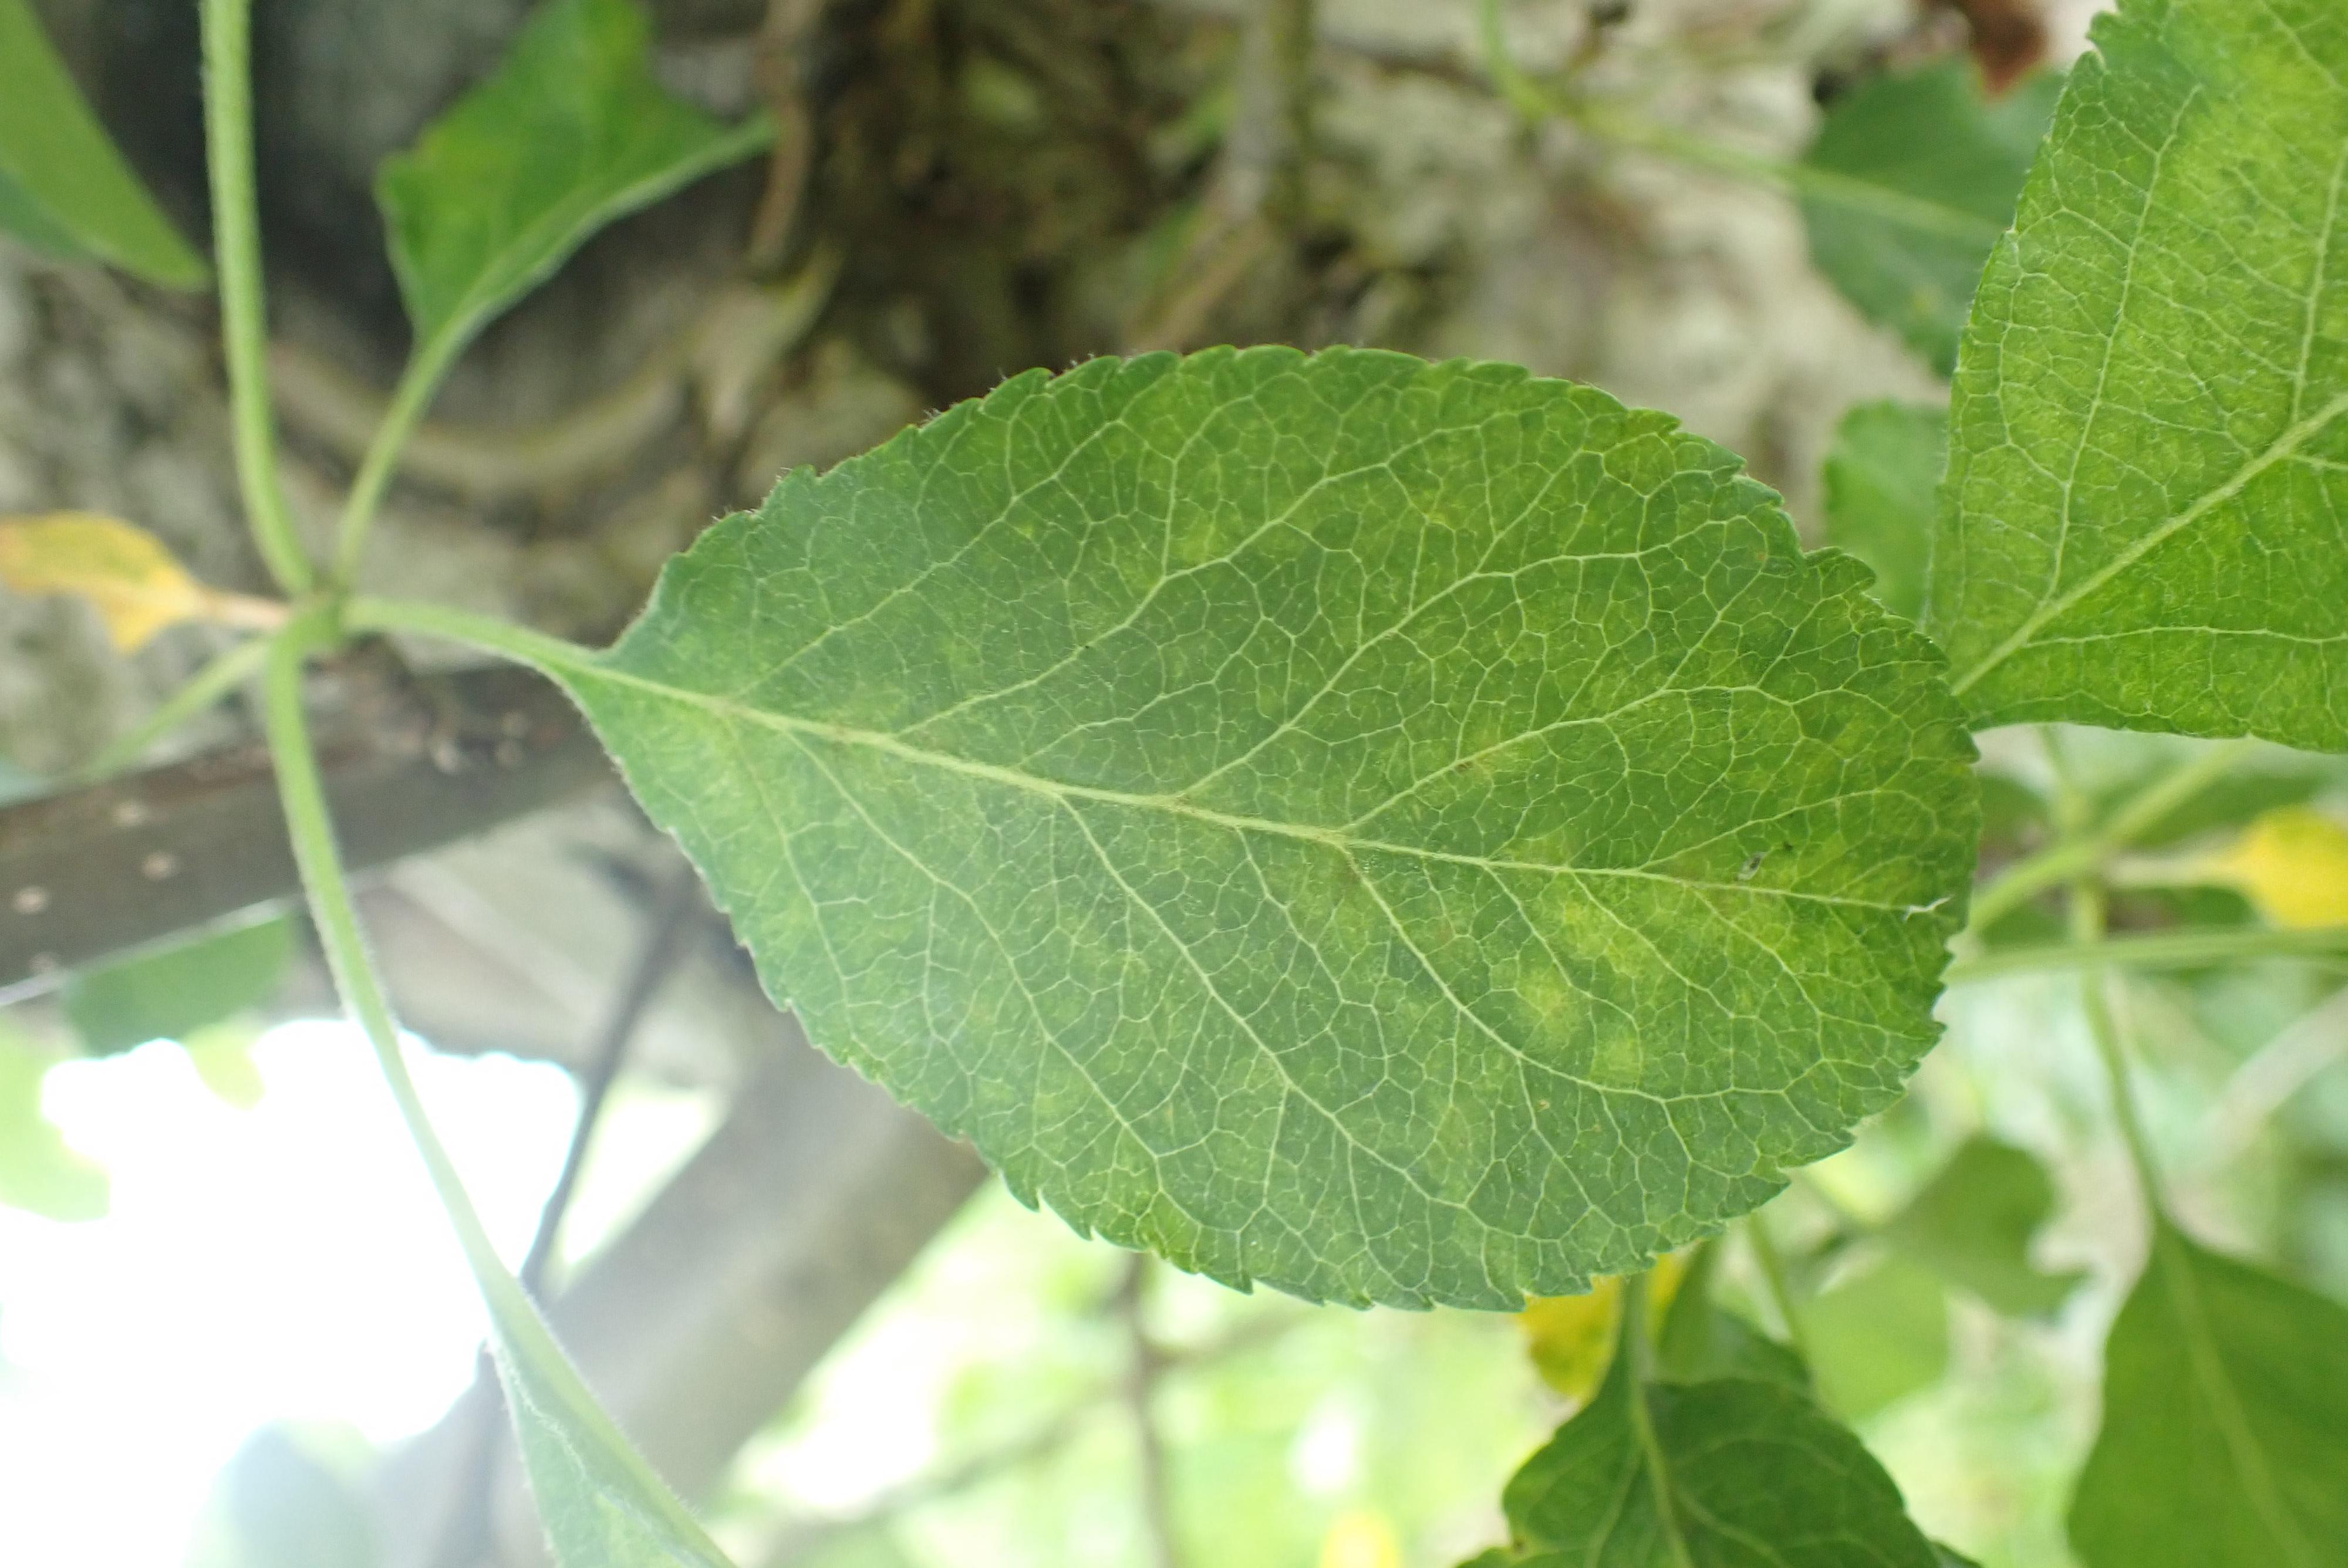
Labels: scab